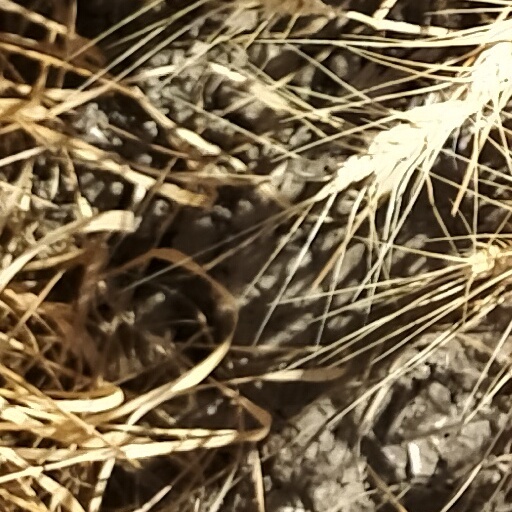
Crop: wheat